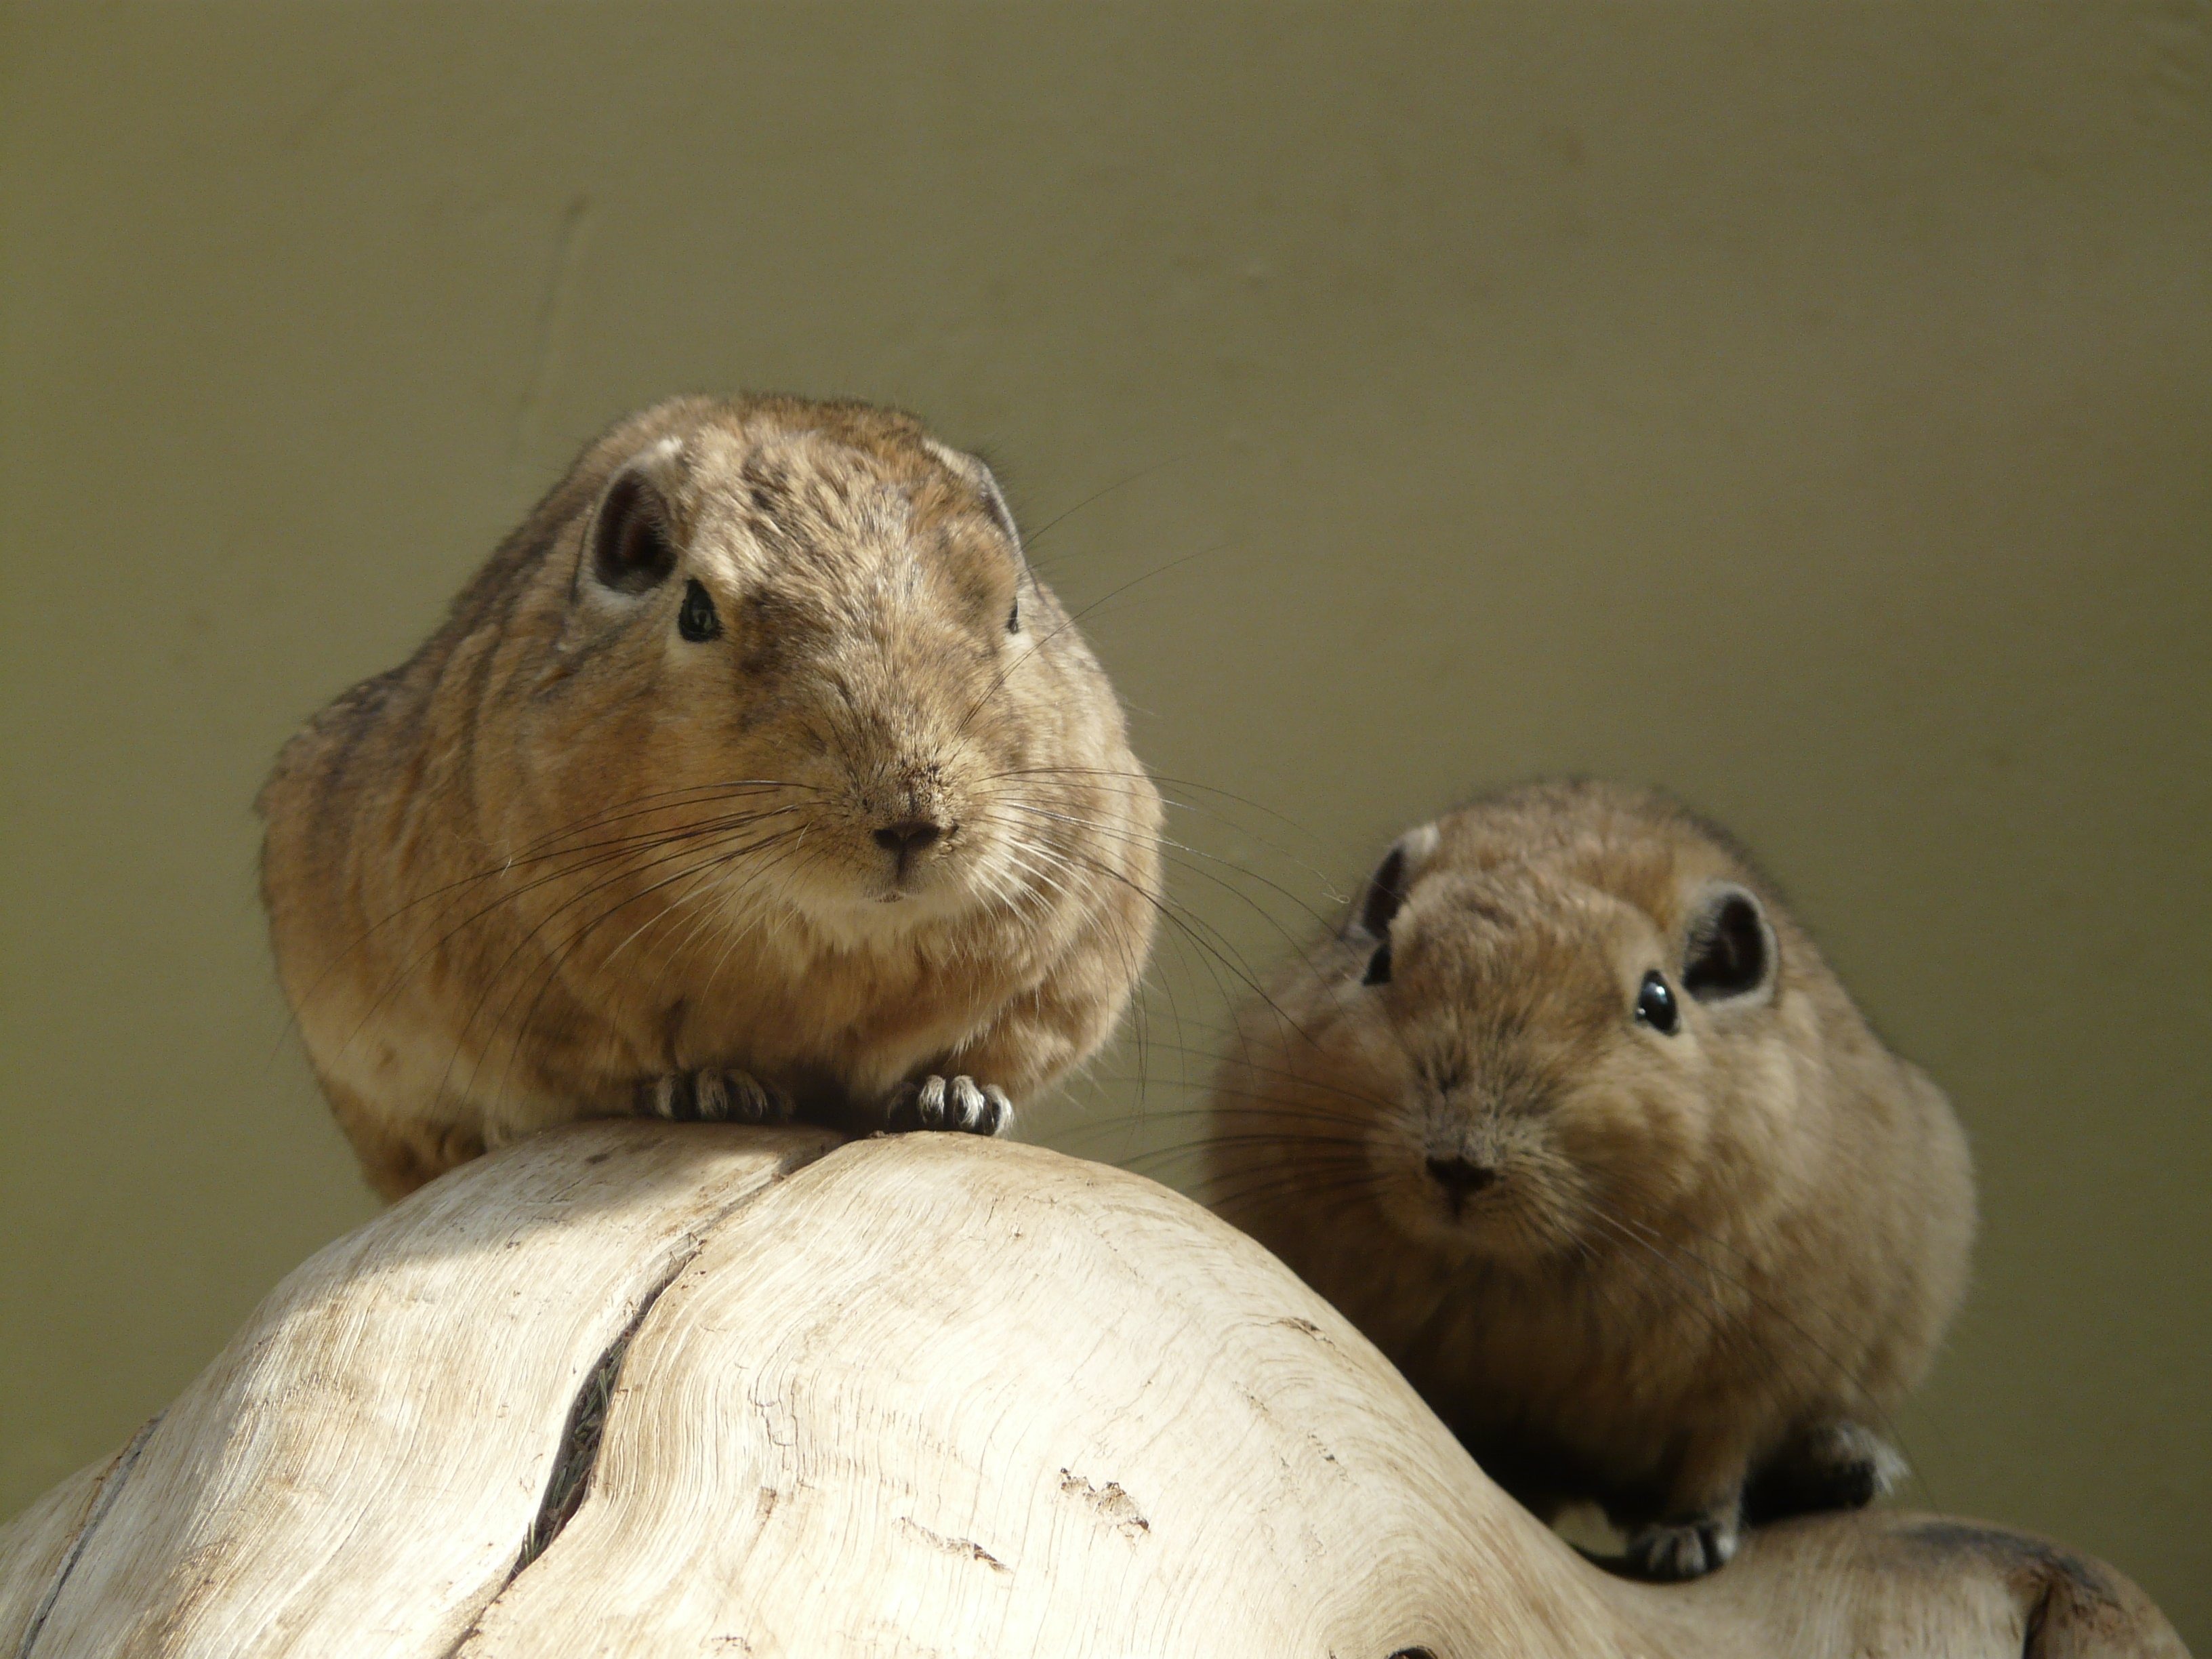
animal, fur, mammal, rodent, fauna, guinea pig, whiskers, vertebrate, creature, animal world, prairie dog, gerbil, degu, comb finger, gundi